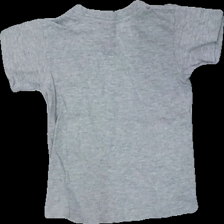
View: back
Type: T-shirt
Category: Children
Brand: Not in the list
Brand text on label: b & c
Colors: Grey, Black, White
Material: 100% cotton
Pattern: Logo print
Cut: Regular
Size: 98
Season: All
Price range: <50
Recommended usage: Reuse